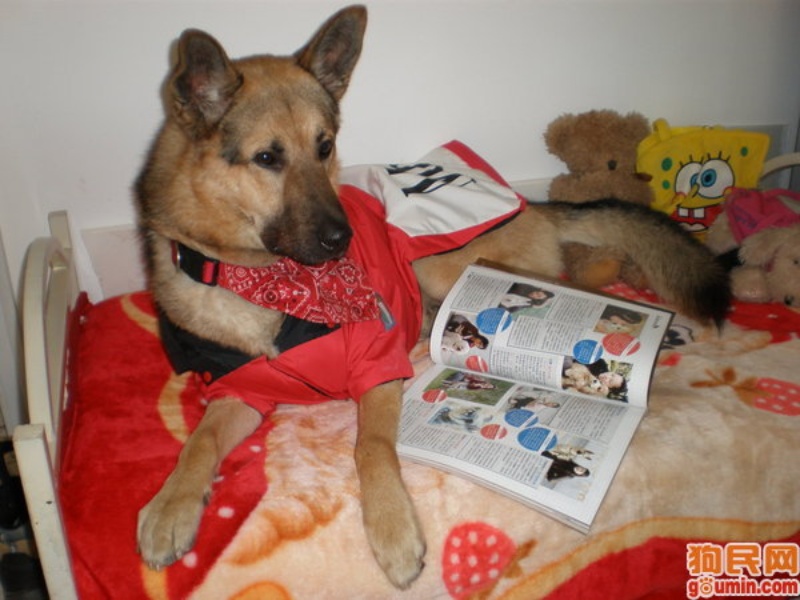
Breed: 258-n000104-Black_sable